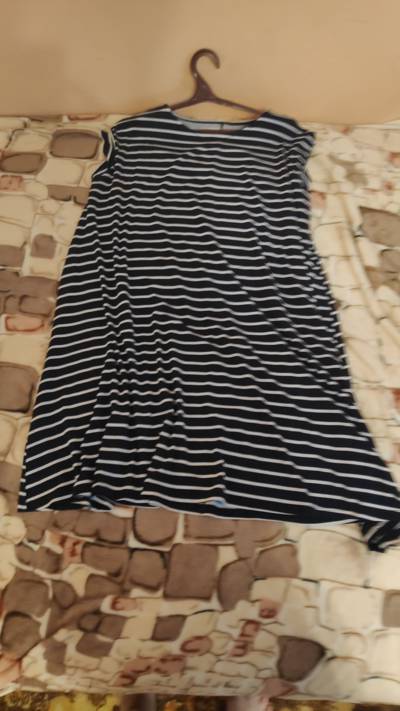
Waste category: clothes